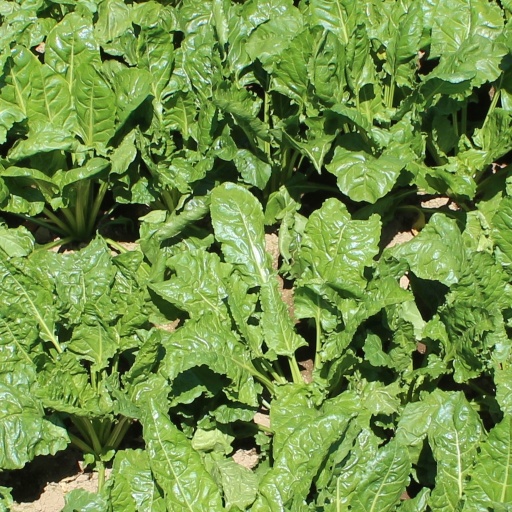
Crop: sugar beet